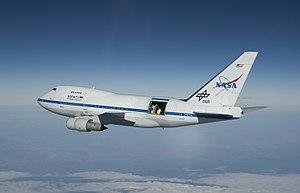
Le programme Origins est un programme de la NASA qui regroupe les missions d'astronomie spatiale de l'agence spatiale américaine relatives à la formation de l'Univers, des galaxies, des trous noirs, des étoiles et de leur cortège planétaire.
Un observatoire aéroporté est un avion, un dirigeable ou un ballon avec un télescope astronomique. En portant le télescope à une altitude suffisamment élevée, le télescope peut éviter la couverture nuageuse, la pollution et effectuer des observations dans le spectre infrarouge, au-dessus de la vapeur d'eau de l'atmosphère qui absorbe le rayonnement infrarouge. Certains inconvénients de cette approche sont l'instabilité de la plate-forme de levage, les restrictions de poids sur l'instrument, la nécessité de récupérer le matériel en toute sécurité par la suite et le coût par rapport à un observatoire au sol comparable.
Un télescope infrarouge est un télescope qui observe les objets célestes dans le rayonnement infrarouge, une lumière de plus faible énergie que le spectre visible. L'astronomie infrarouge se développe à partir de la deuxième moitié du XXᵉ siècle grâce à la mise au point de détecteurs permettant d'analyser ces longueurs d'ondes. L'atmosphère terrestre intercepte en grande partie le rayonnement infrarouge aussi les observatoires infrarouges sont-ils généralement situés soit en haute altitude soit dans l'espace.